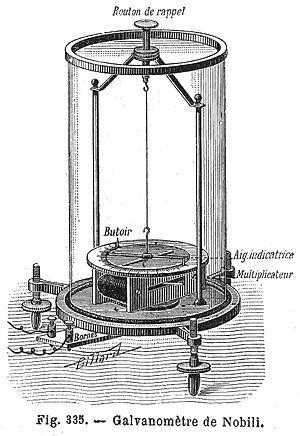
Illustration d'un galvanomètre de Nobili